Antonio Duvergé

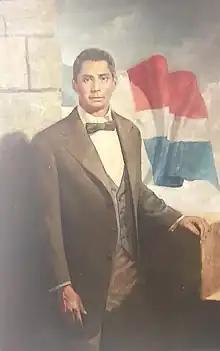
Francisco del Rosario Sanchez, second founding father of the Dominican Republic and personal friend of Duvergé

Duvergé joined the Haitian army, not voluntarily but as a recruit. He, too, did not distinguish himself as much as a man-at-arms. His role as a soldier should rather be attributed to his relative social status as a small logging businessman and the skills acquired in the years of hard work in the mountains. Even with these possible shortcomings, his connection with the independence conspiracy that led to the proclamation of the First Dominican Republic in 1844 was made from a military angle. The nuclei of conspirators assigned him the mission of ensuring that the statement was supported in the area west of San Cristóbal. For this purpose, he associated himself with prestigious figures who became part of the improvised armed forces of the nascent State. Duvergé was so committed to the preparations that, on February 28, he appeared before the city walls in order to receive direct instructions from the leaders of the movement regarding how to confront Buenaventura Báez's opposition to the break with Haiti.